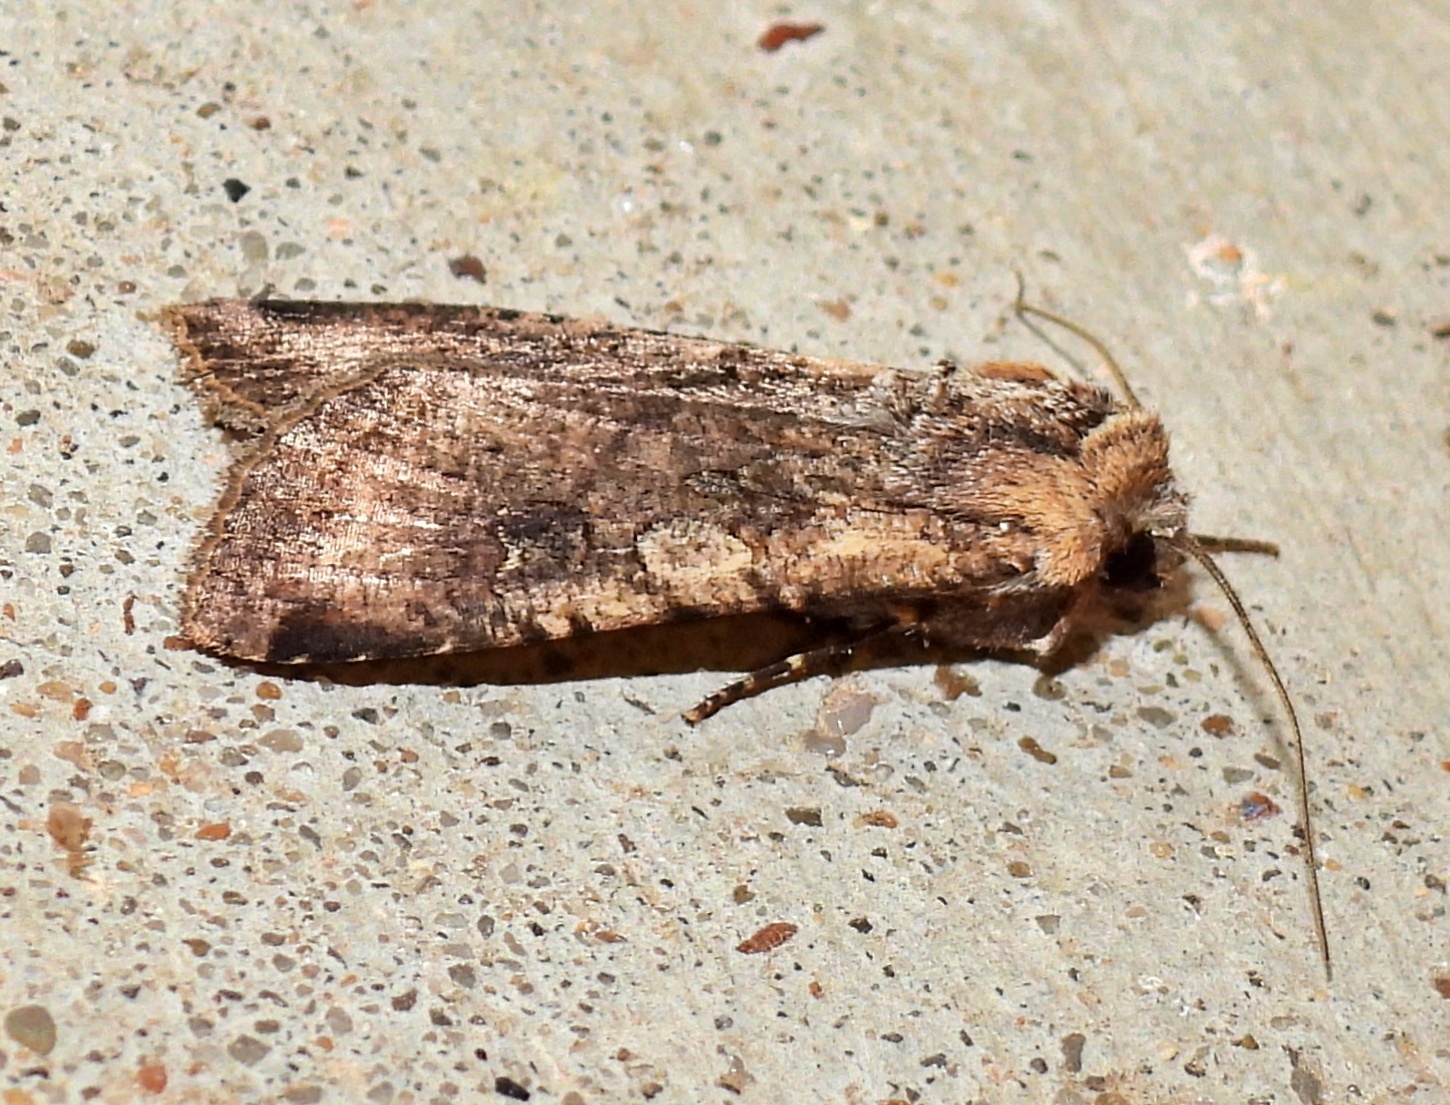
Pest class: cutworms